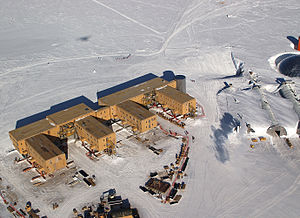
Sydpolen / Erobring og udforskning
Amundsen-Scott sydpolstation.
Sydpolen er navnet på den geografiske sydpol, som ligger på 90° sydlig bredde, og er det ene af de to punkter på Jordklodens overflade, som Jorden roterer omkring.